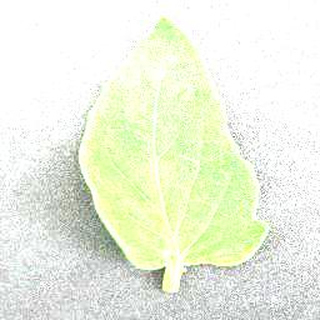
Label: healthy_tomato